Pointblank directive

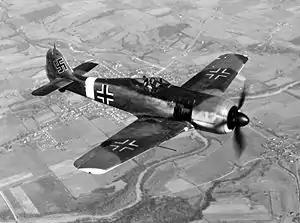
"Luftwaffe" Fw 190, one of the German single-engine fighters targeted by Pointblank.

At the January 1943 Casablanca Conference, the Combined Chiefs of Staff agreed to conduct the Combined Bomber Offensive (CBO), and the British Air Ministry issued the Casablanca directive on 4 February with the object of: